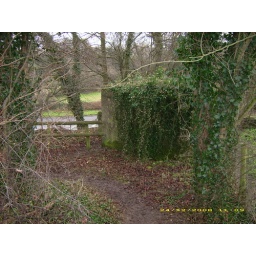
Located at the junction of the A424 &amp;amp; A361and overlooking the bridge over the river into Burford.